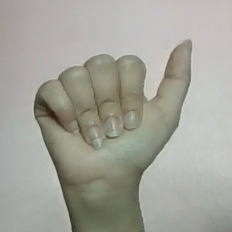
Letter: dhad